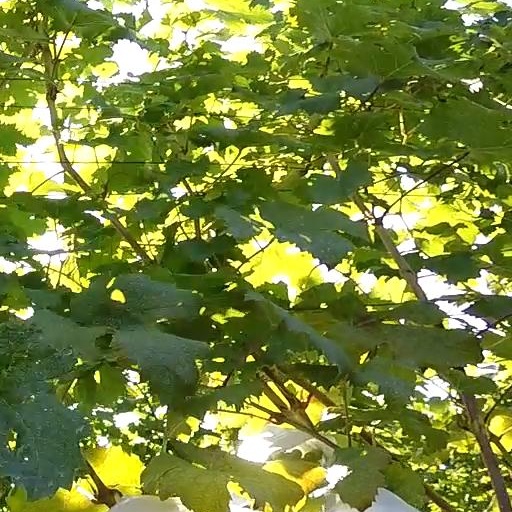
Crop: grape